Hare Remover

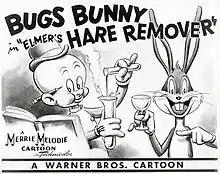
The lobby card, labeling the cartoon as "Elmer's Hare Remover".

Hare Remover is a "Merrie Melodies" cartoon starring Bugs Bunny and Elmer Fudd, released in 1946. The film was the second Bugs Bunny cartoon to be directed by Frank Tashlin, the first being "The Unruly Hare" (1945).